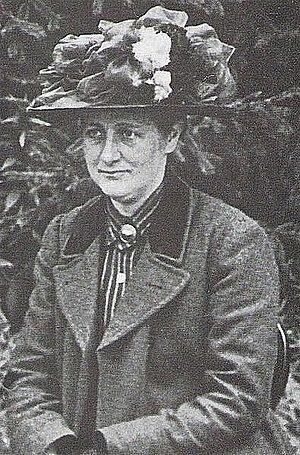
La Famille Flopsaut est un livre pour enfants écrit et illustré par Beatrix Potter paru en juillet 1909 chez Frederick Warne & Co.